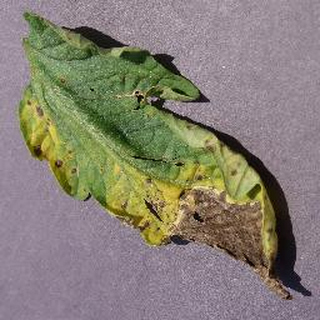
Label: tomato_septoria_leaf_spot